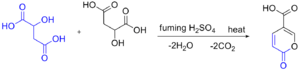
L'acide coumalique est une pyrone carboxylique de formule O=C₅H₃O–COOH.
L'acide malique est un acide alpha-hydroxylé de formule HOOC-CH₂-CHOH-COOH. Il s'agit d'un acide dicarboxylique très répandu dans le règne végétal et naturellement présent dans les pommes, les poires et le jus de raisin, dont il contribue à la saveur agréable. Il est de ce fait utilisé comme additif alimentaire, sous le numéro E296. Il existe sous la forme de deux diastéréoisomères, les énantiomères L et D ; seul l'acide L-malique est présent dans le milieu naturel. La base conjuguée de l'acide malique et ses sels sont appelés malates. L'anion L-malate est un intermédiaire du cycle de Krebs, l'une des voies métaboliques majeures de respiration cellulaire chez presque tous les êtres vivants, et intervient dans le cycle de Calvin, qui entre dans le cadre de la photosynthèse.